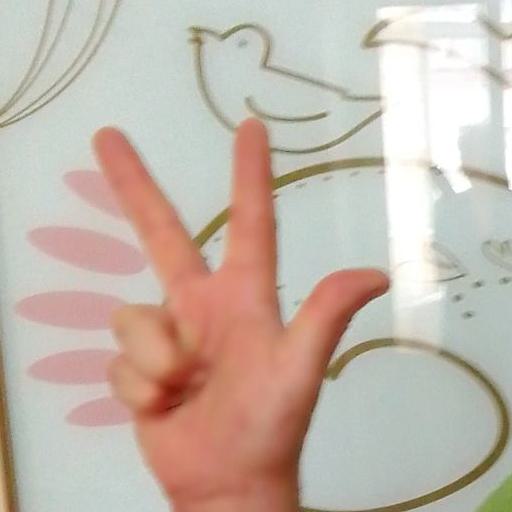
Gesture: three2